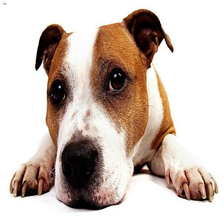
Species: dog
Breed: staffordshire bull terrier